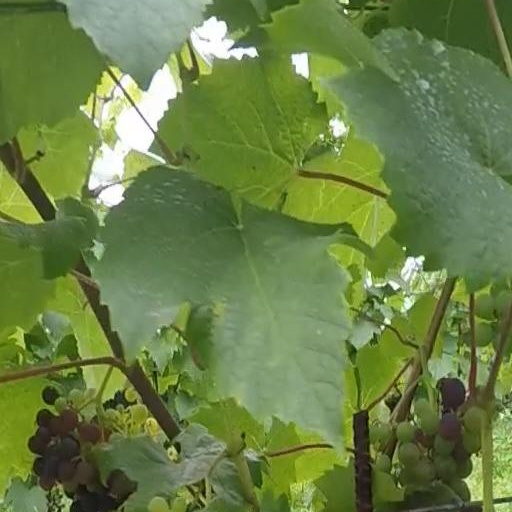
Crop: grape